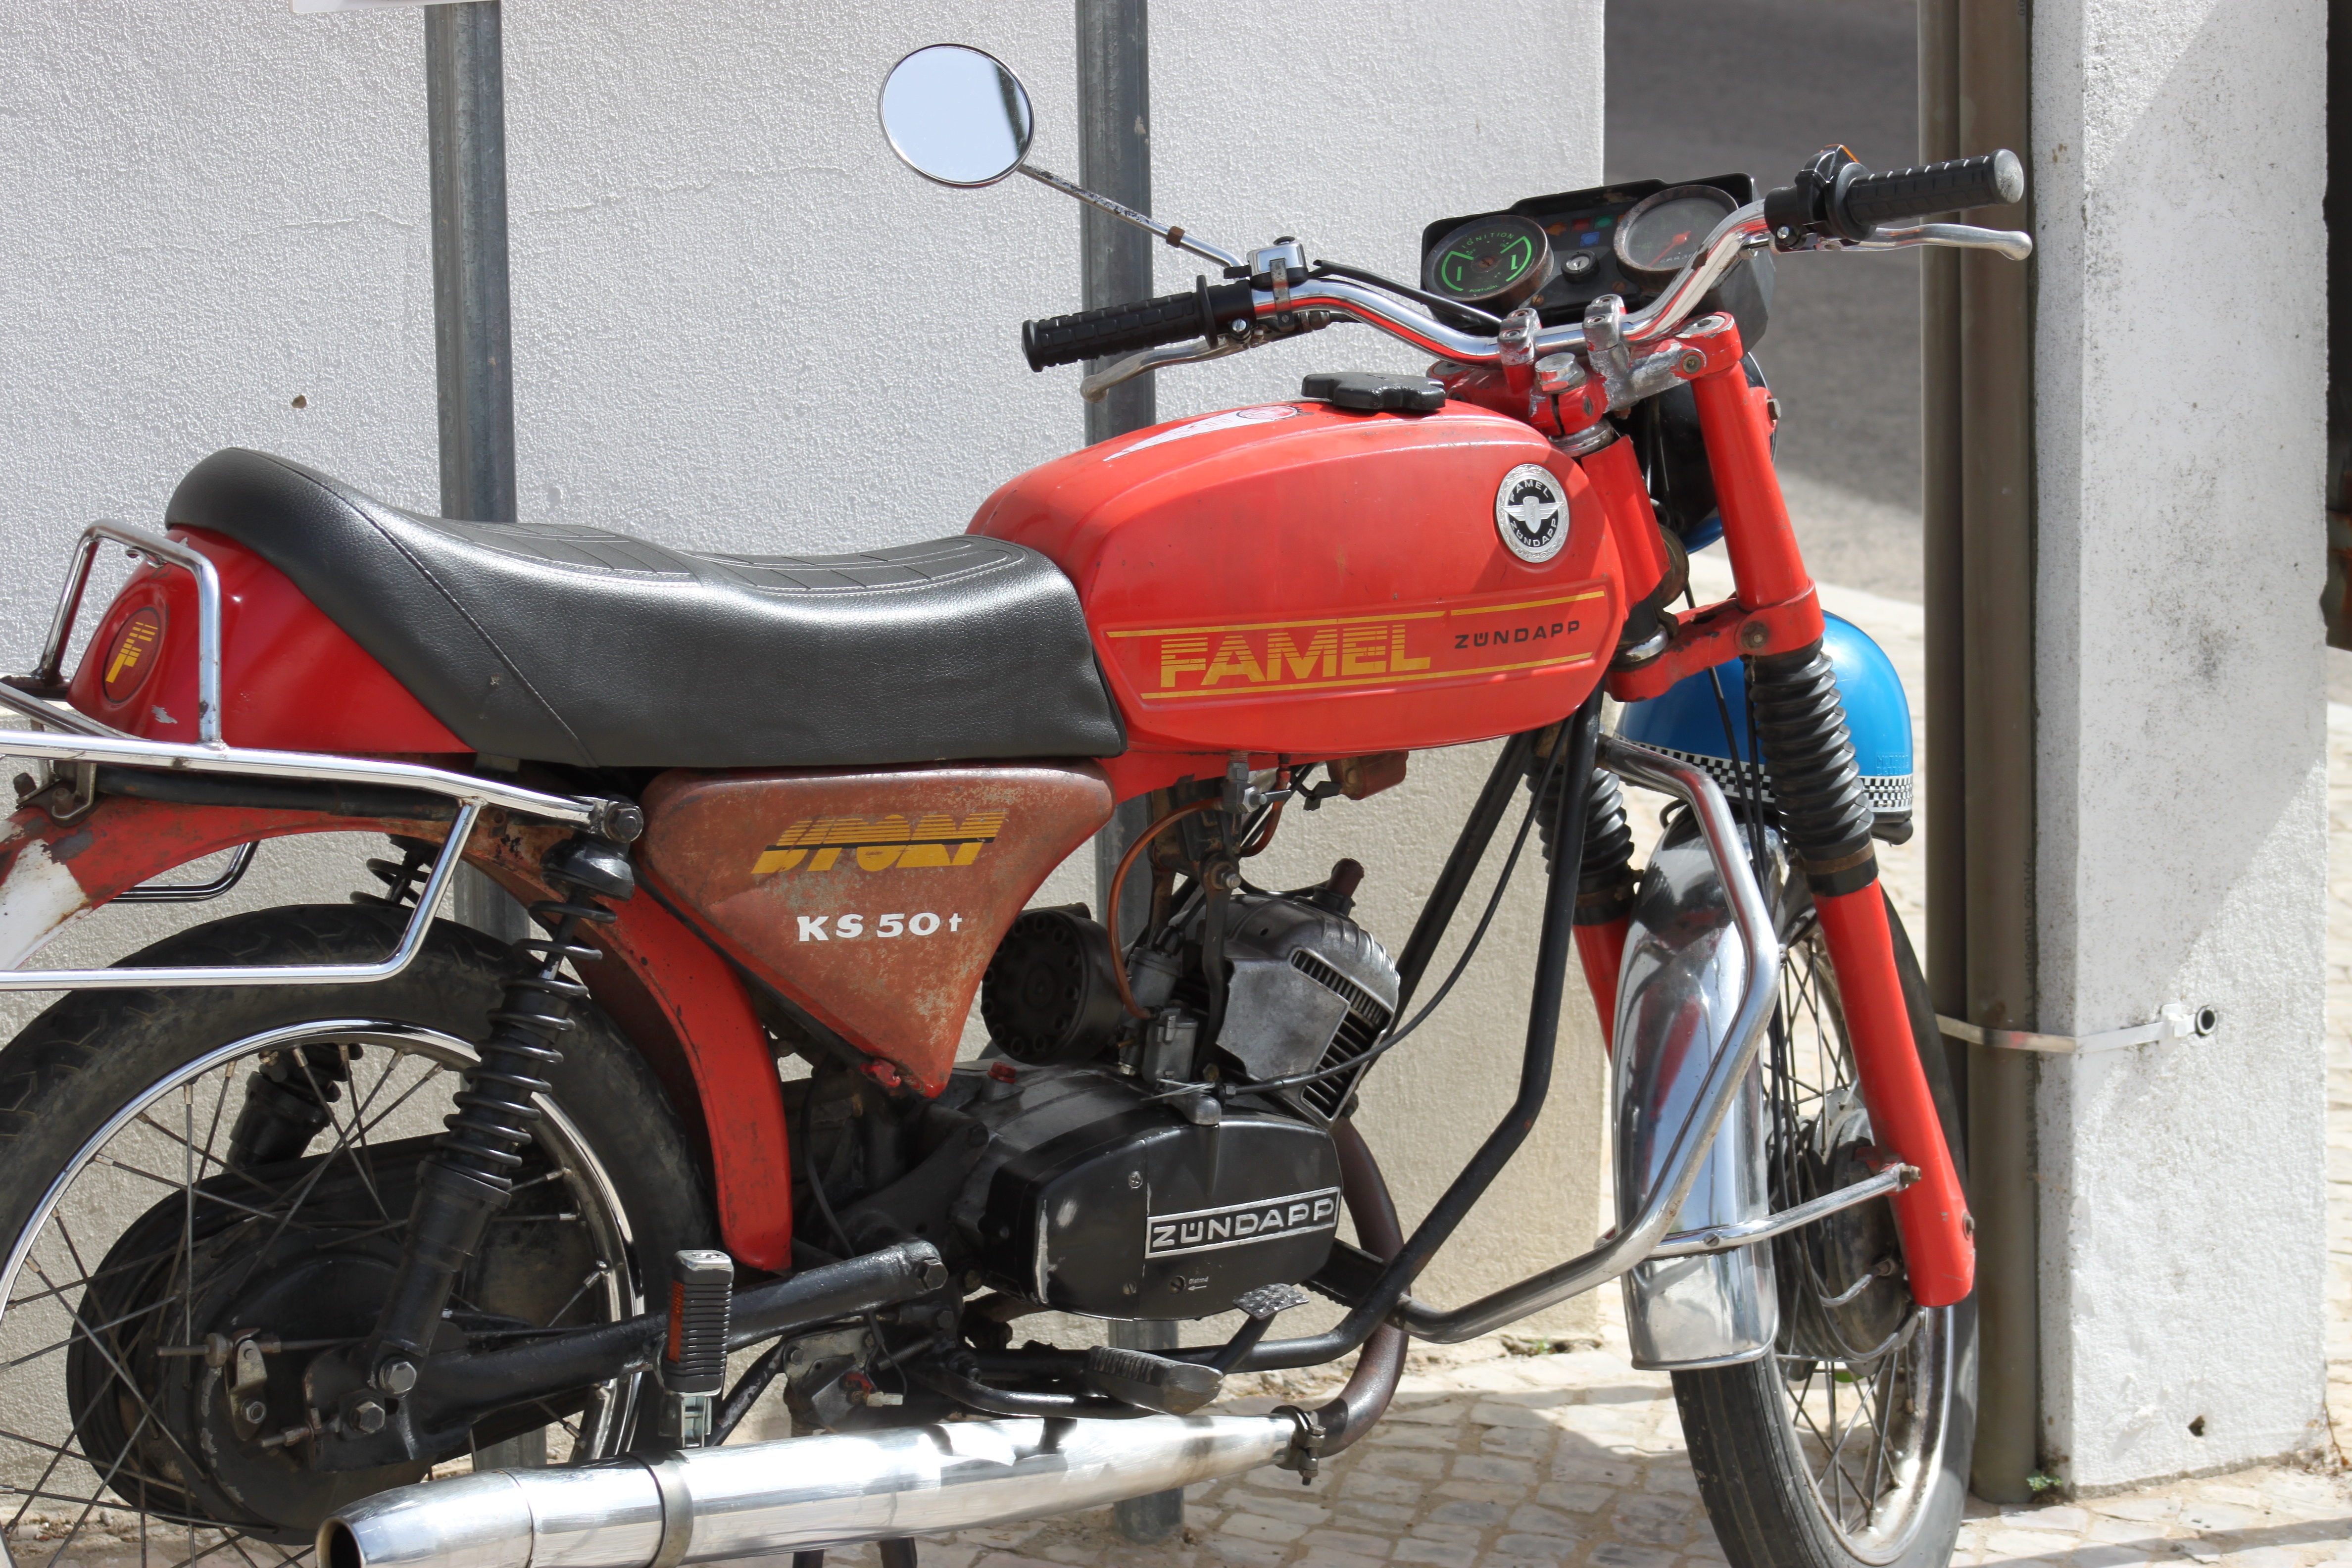
car, red, vehicle, motorcycle, holiday, moped, engine, honda, motorcycling, old motorcycle, zundapp, land vehicle, automobile make, automotive exterior